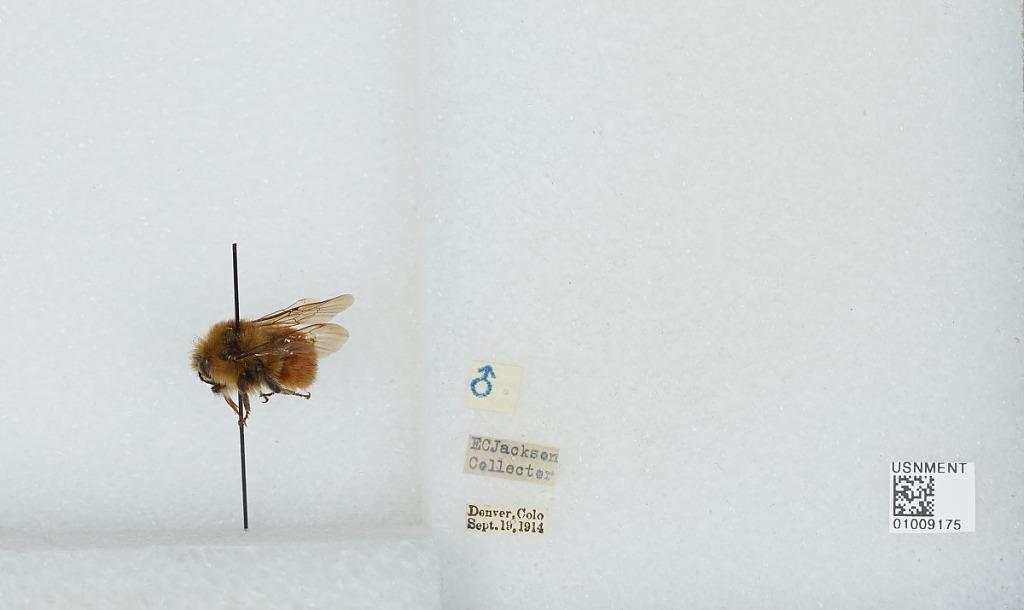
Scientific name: Bombus (Pyrobombus) huntii Greene
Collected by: E. Jackson
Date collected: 1914-9-19
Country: United States
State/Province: Colorado
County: Denver
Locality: Denver
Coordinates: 39.7392, -104.985